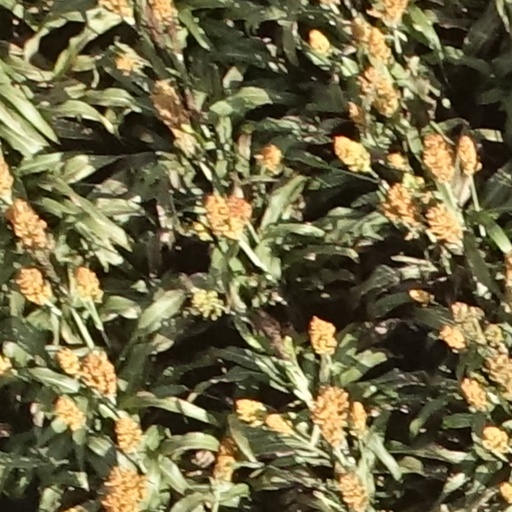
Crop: sorghum